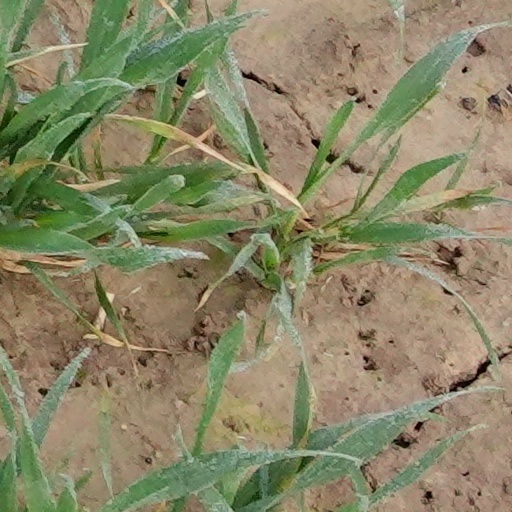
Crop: wheat